Totonac

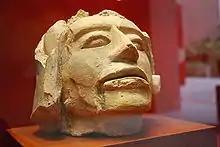
Head sculpture found at Tajín, Veracruz.

The region of Totonacapan was subject to Aztec military incursions from the mid-15th century until the Spanish arrival. Despite the establishment of Aztec fortifications throughout the region, rebellion was endemic. Major Totonac centers were Papantla, with an estimated population of 60,000 in 1519, Xalapa (around 120,000), and Cempoala (around 80,000). Cempoala was the first Indigenous city state visited by Hernán Cortés in his march to the Aztec capital of Tenochtitlán. The Totonacs of Cempoala joined forces with Cortés, and along with the Tlaxcalan people, contributed significantly to the Spanish conquest. Totonacapan became incorporated into the Spanish regime with comparatively little violence, but the region was ravaged by epidemic diseases during the 16th century. Today, approximately 90,000 Totonac speakers reside in the region.